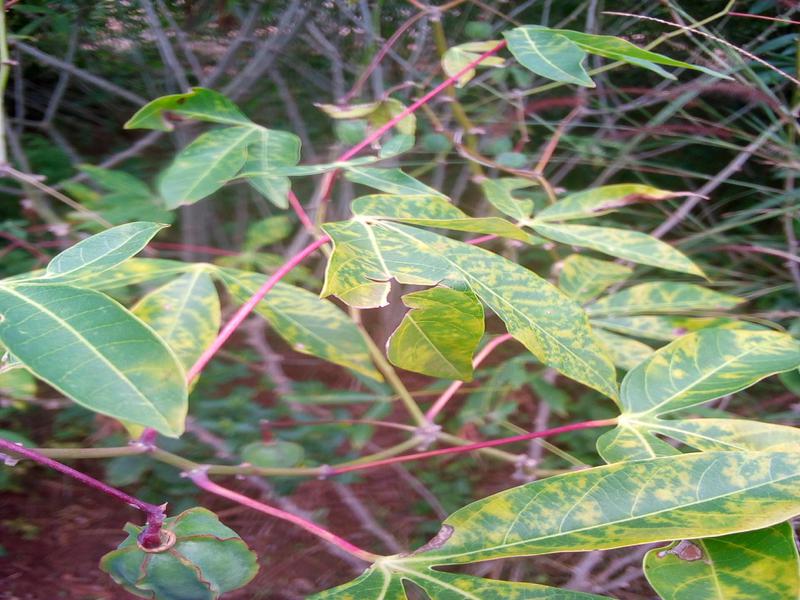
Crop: cassava
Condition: brown_streak_disease